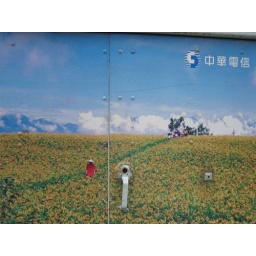
Reminds me of the van gogh flower scene in Kurosawa's Dreams